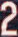
Number: 2